Julius Youngner

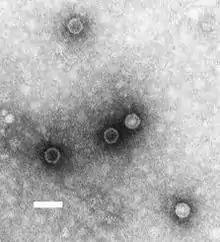
Poliovirus particles in cell culture.

Youngner demonstrated the separation of monkey kidney cells using the pancreatic enzyme trypsin, a technique previously proven by the Rockefeller Institute could be applied to high titer virus stocks. Applying this method to a single kidney "could produce enough raw material for 6000 shots of polio vaccine." This advance in production of virus raw material directly led to vaccine viability.